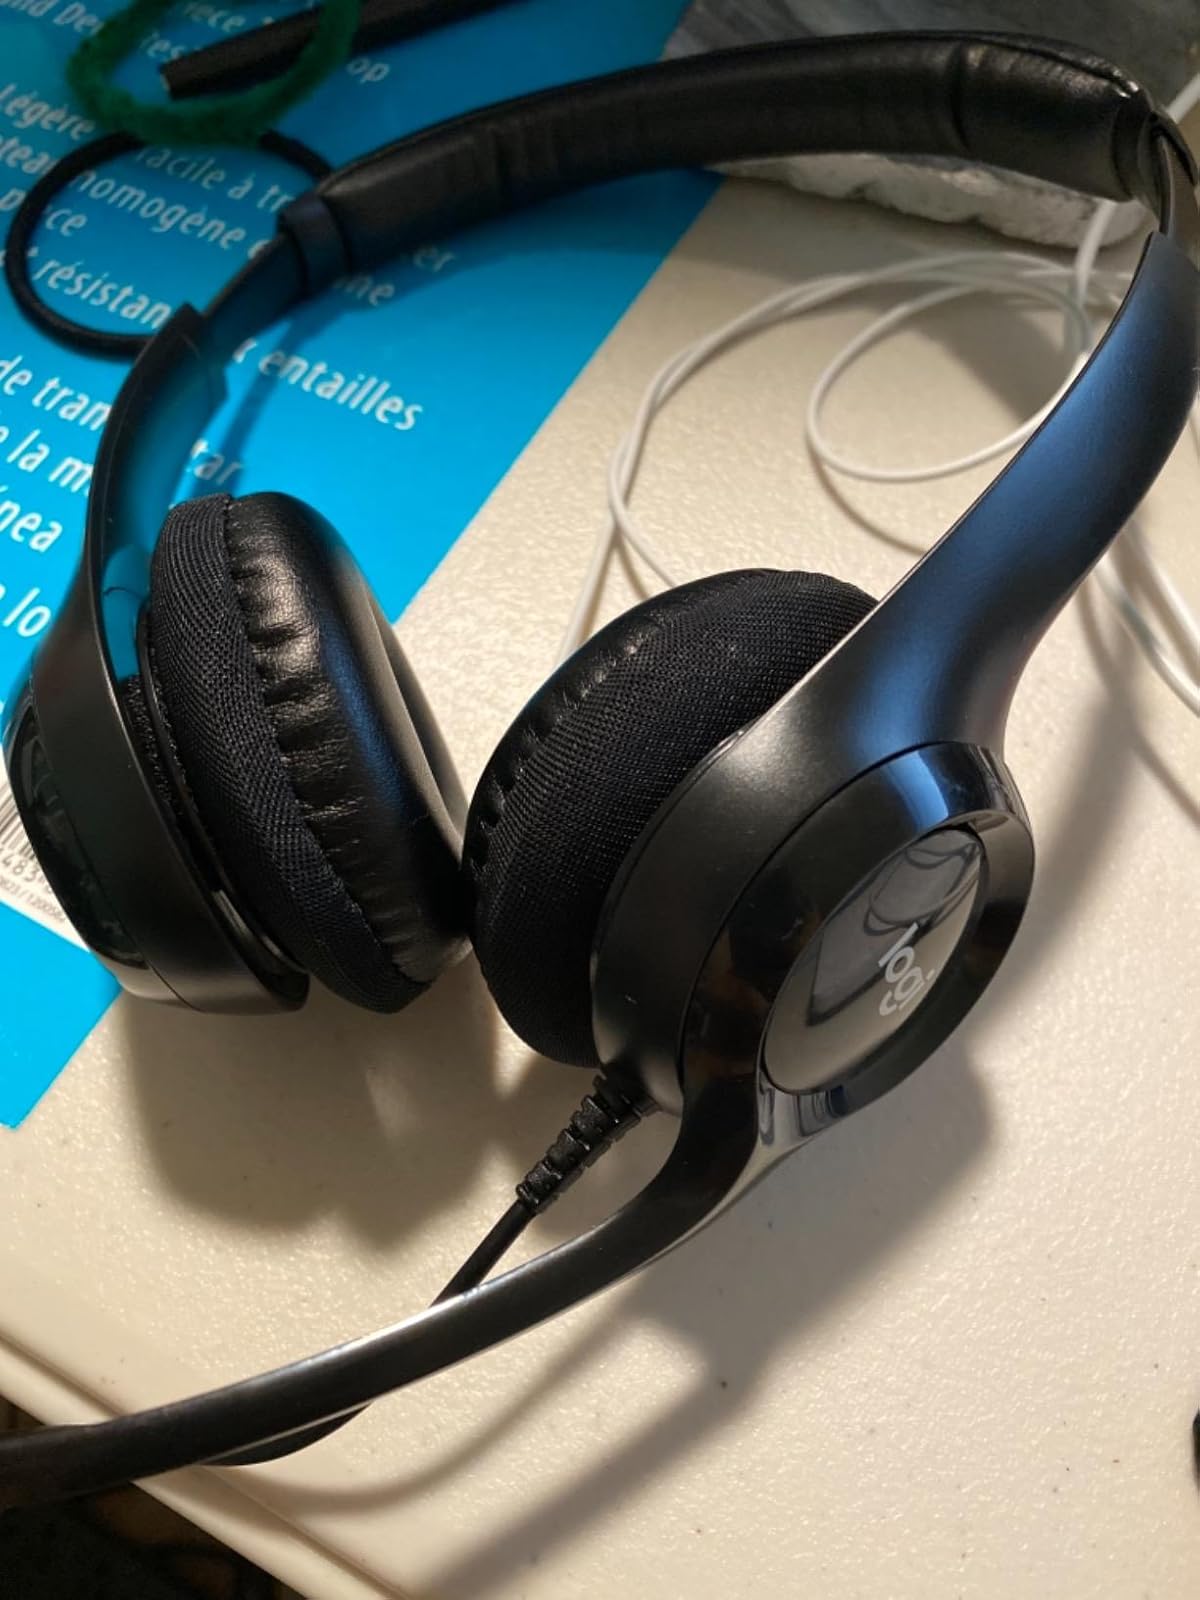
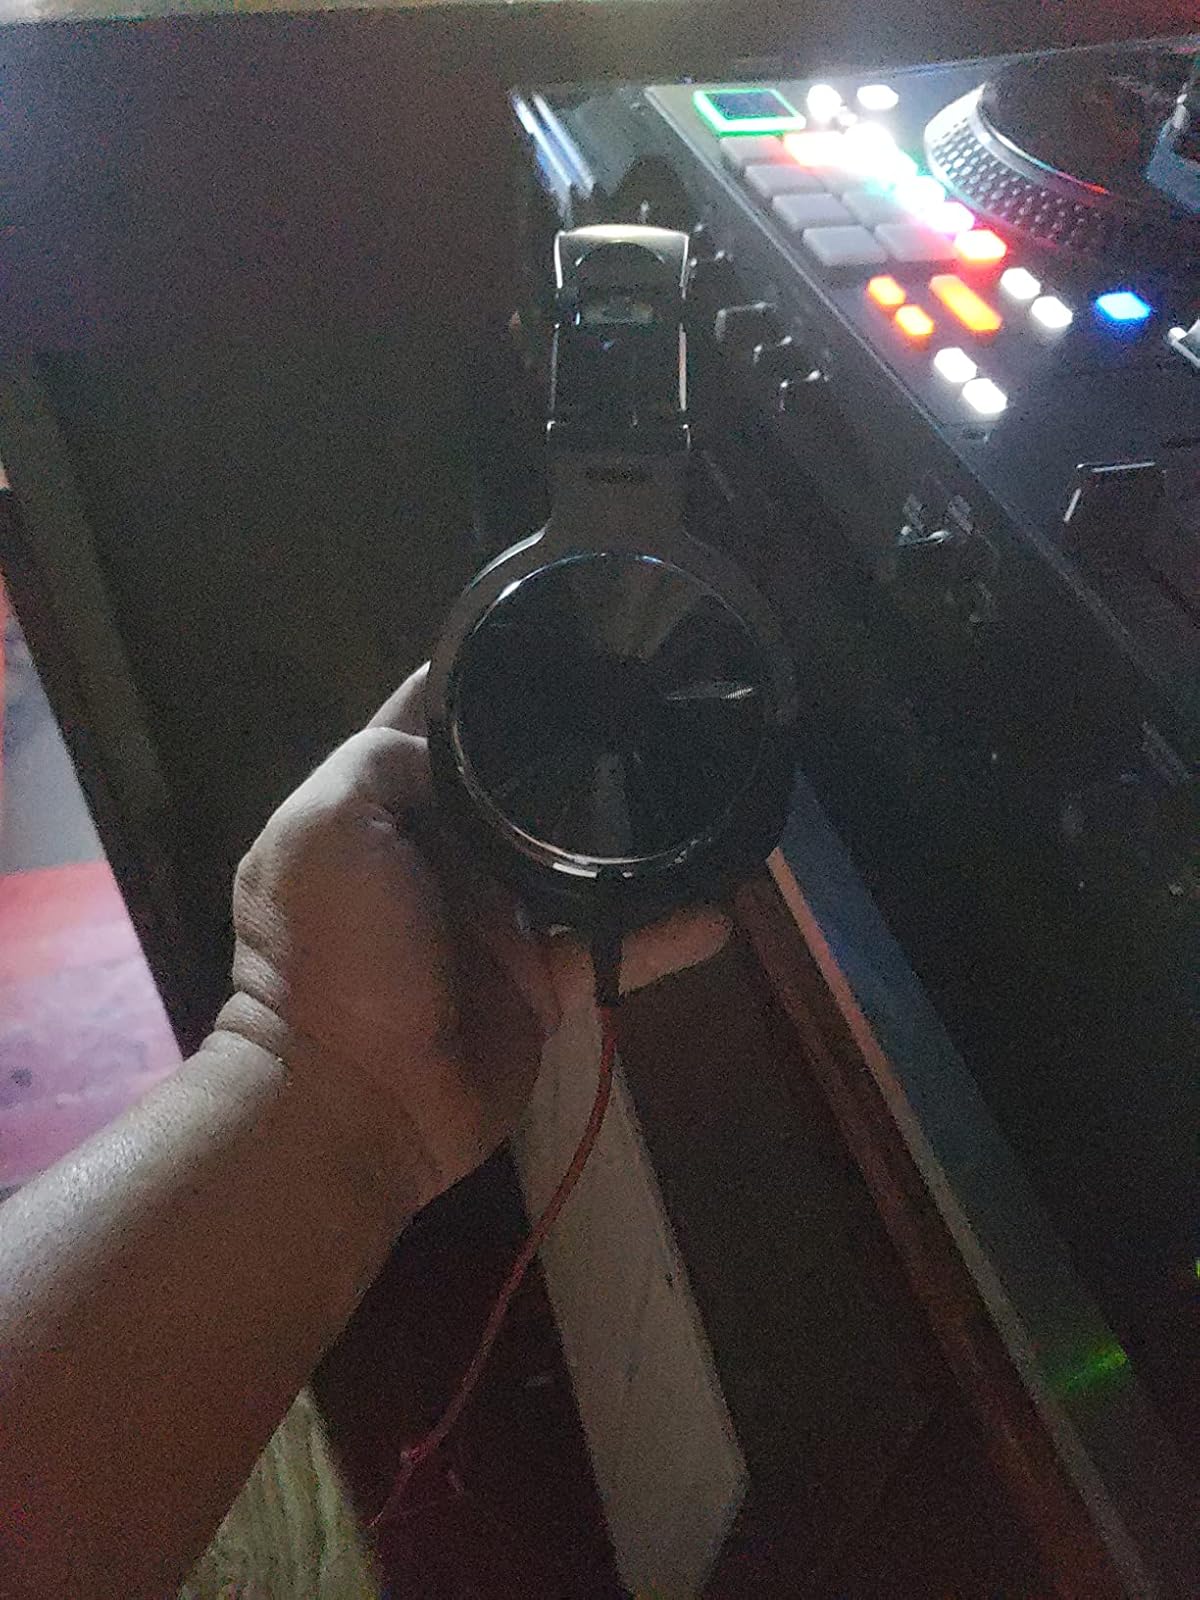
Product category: headphones
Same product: no